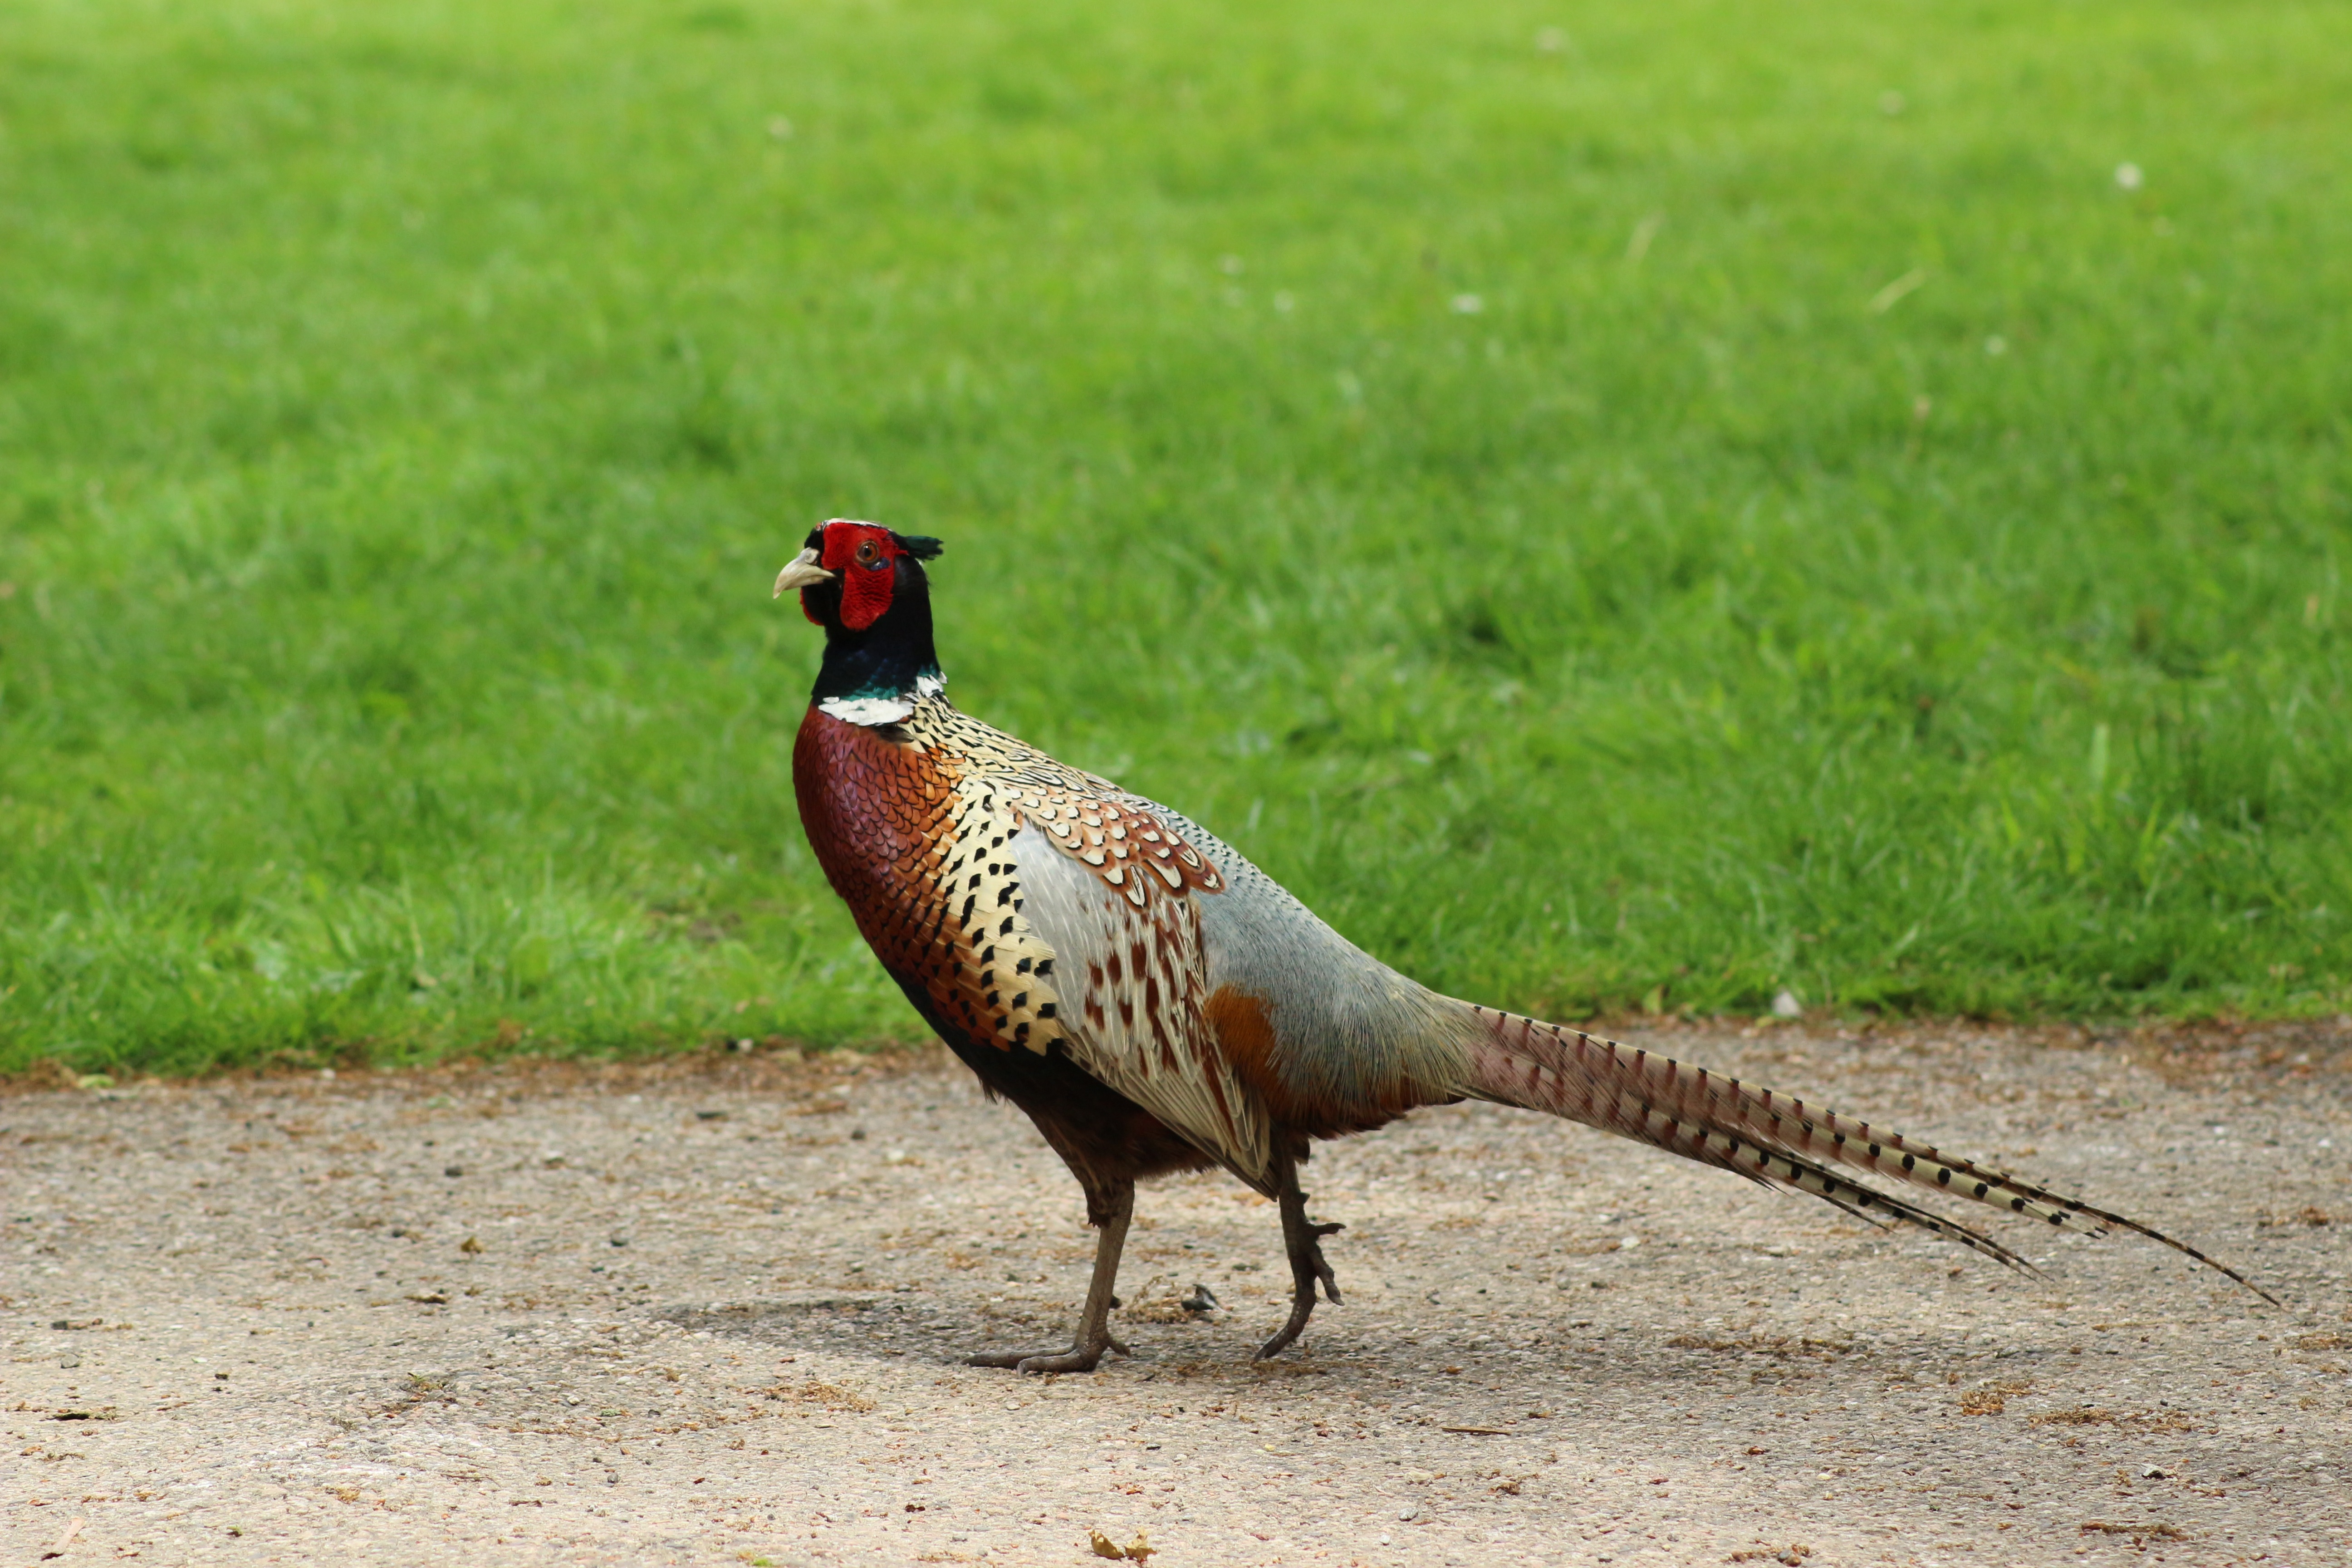
nature, bird, wing, prairie, wildlife, portrait, beak, colorful, feather, fowl, fauna, plumage, poultry, crest, pheasant, galliformes, vertebrate, phasianidae, wild turkey, national trust